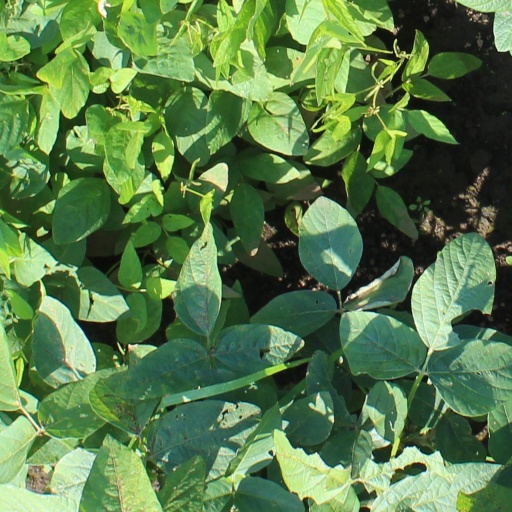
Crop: soybean